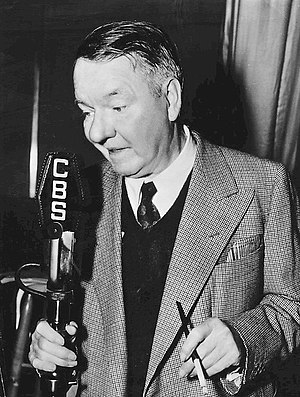
W.C. Fields
W.C. Fields, 1938
William Claude Dukenfield, bedre kendt som W.C. Fields, var en amerikansk komiker, jonglør, skuespiller og forfatter. Han portrætterede ofte en misantropisk, drikfældig egoist, der trods sin vrissende foragt for hunde og børn forblev en sympatisk figur. Han var ophavsmand til en lang række mindeværdige udtalelser, som ofte citeres.